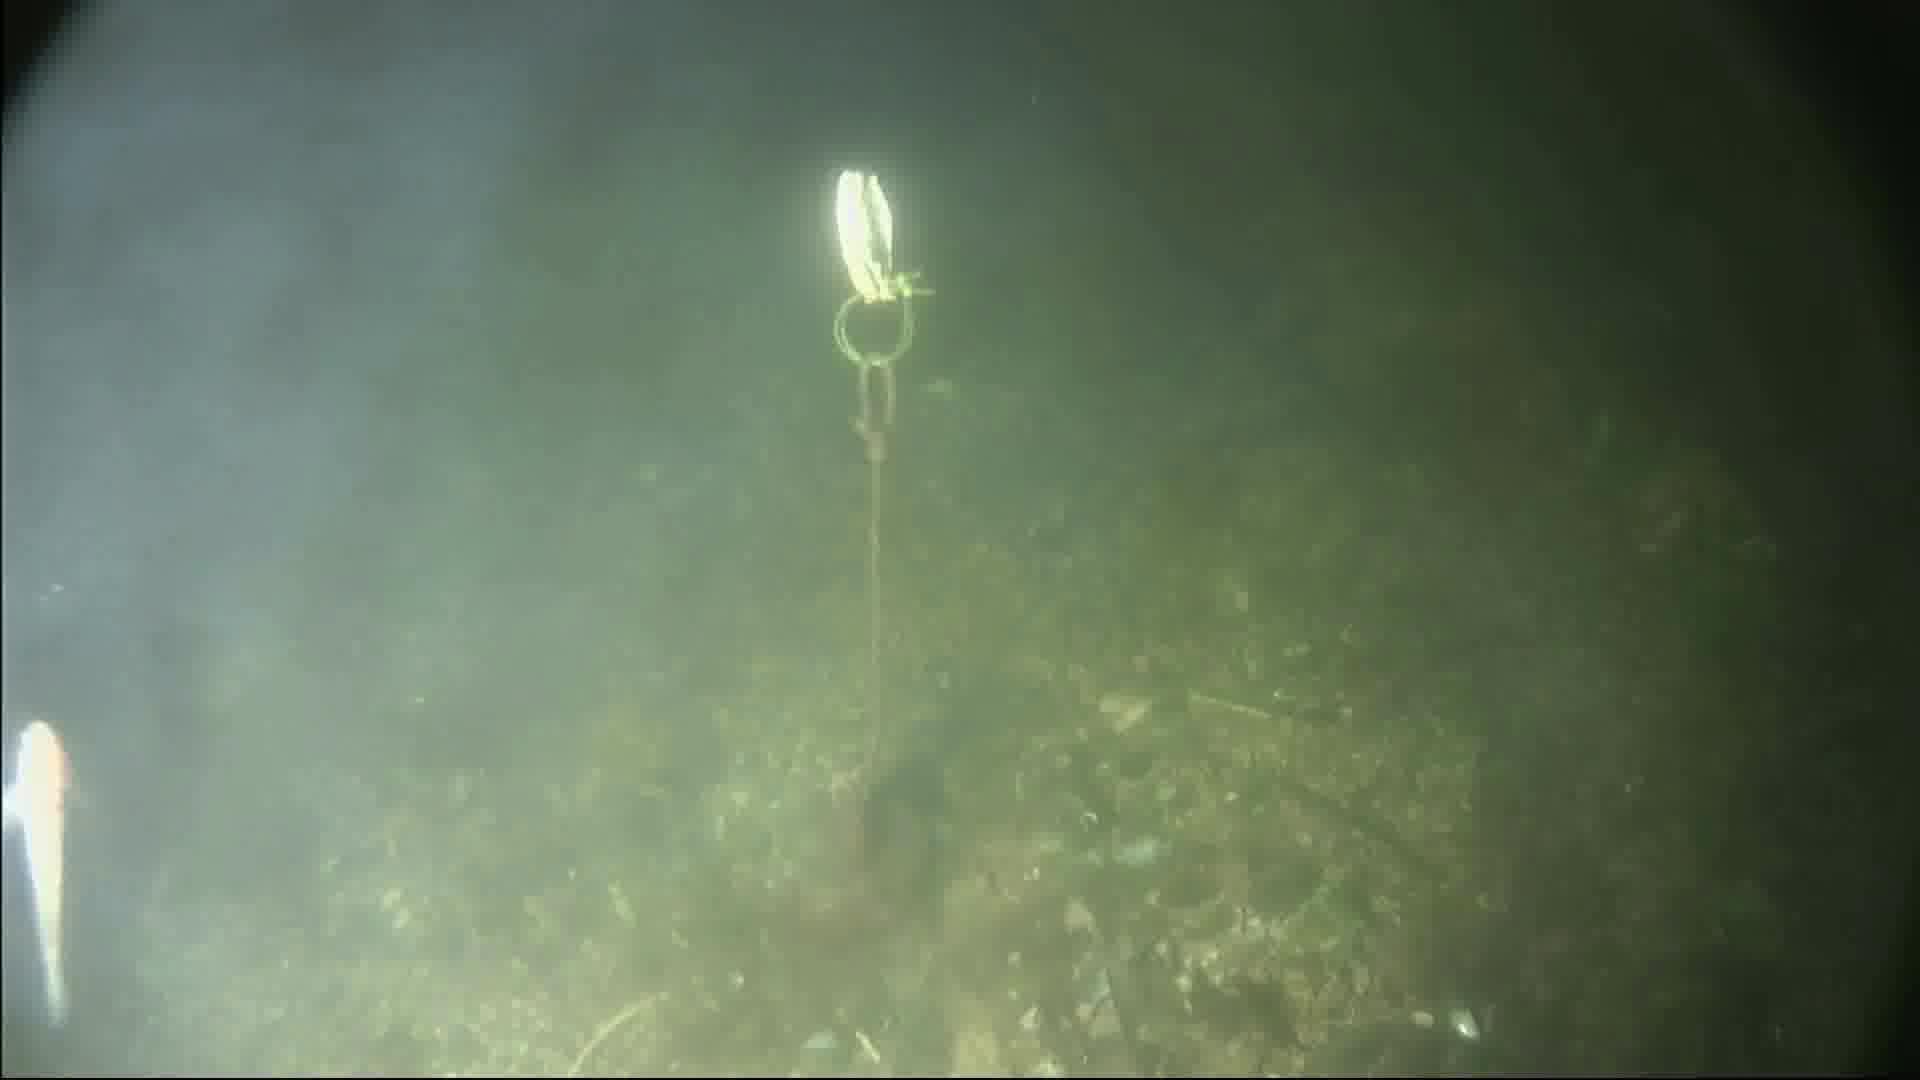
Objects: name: small_fish
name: crab